Monassut-Audiracq

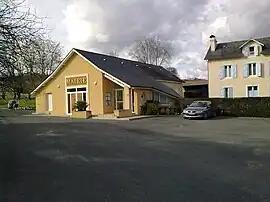
Town Hall of Monassut-Audiracq

Monassut-Audiracq is a commune in the Pyrénées-Atlantiques department in south-western France.